Ted Regan

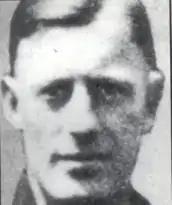

George Frederick "Ted" Regan (6 June 1915 – 9 July 1943) was an Australian rules footballer who played for Melbourne and Essendon in the Victorian Football League (VFL).